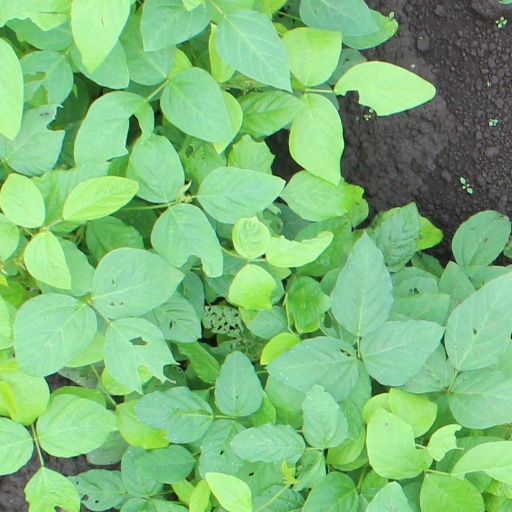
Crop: soybean